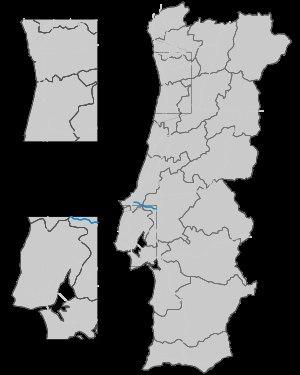
L'autoroute portugaise A15 relie actuellement l' à proximité de Óbidos et de Caldas da Rainha, à l' à proximité de Santarém en passant par Rio Maior.